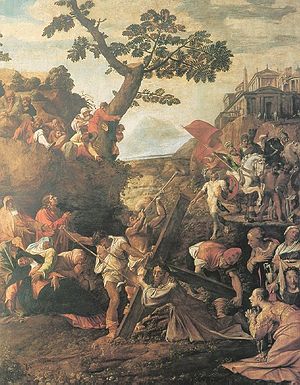
Polidoro da Caravaggio
Polidoro da Caravaggio, Den korsbærende Kristus, før 1534, Museo di Capodimonte.
Polidoro da Caravaggio, egentlig Polidoro Caldara, var en italiensk maler.